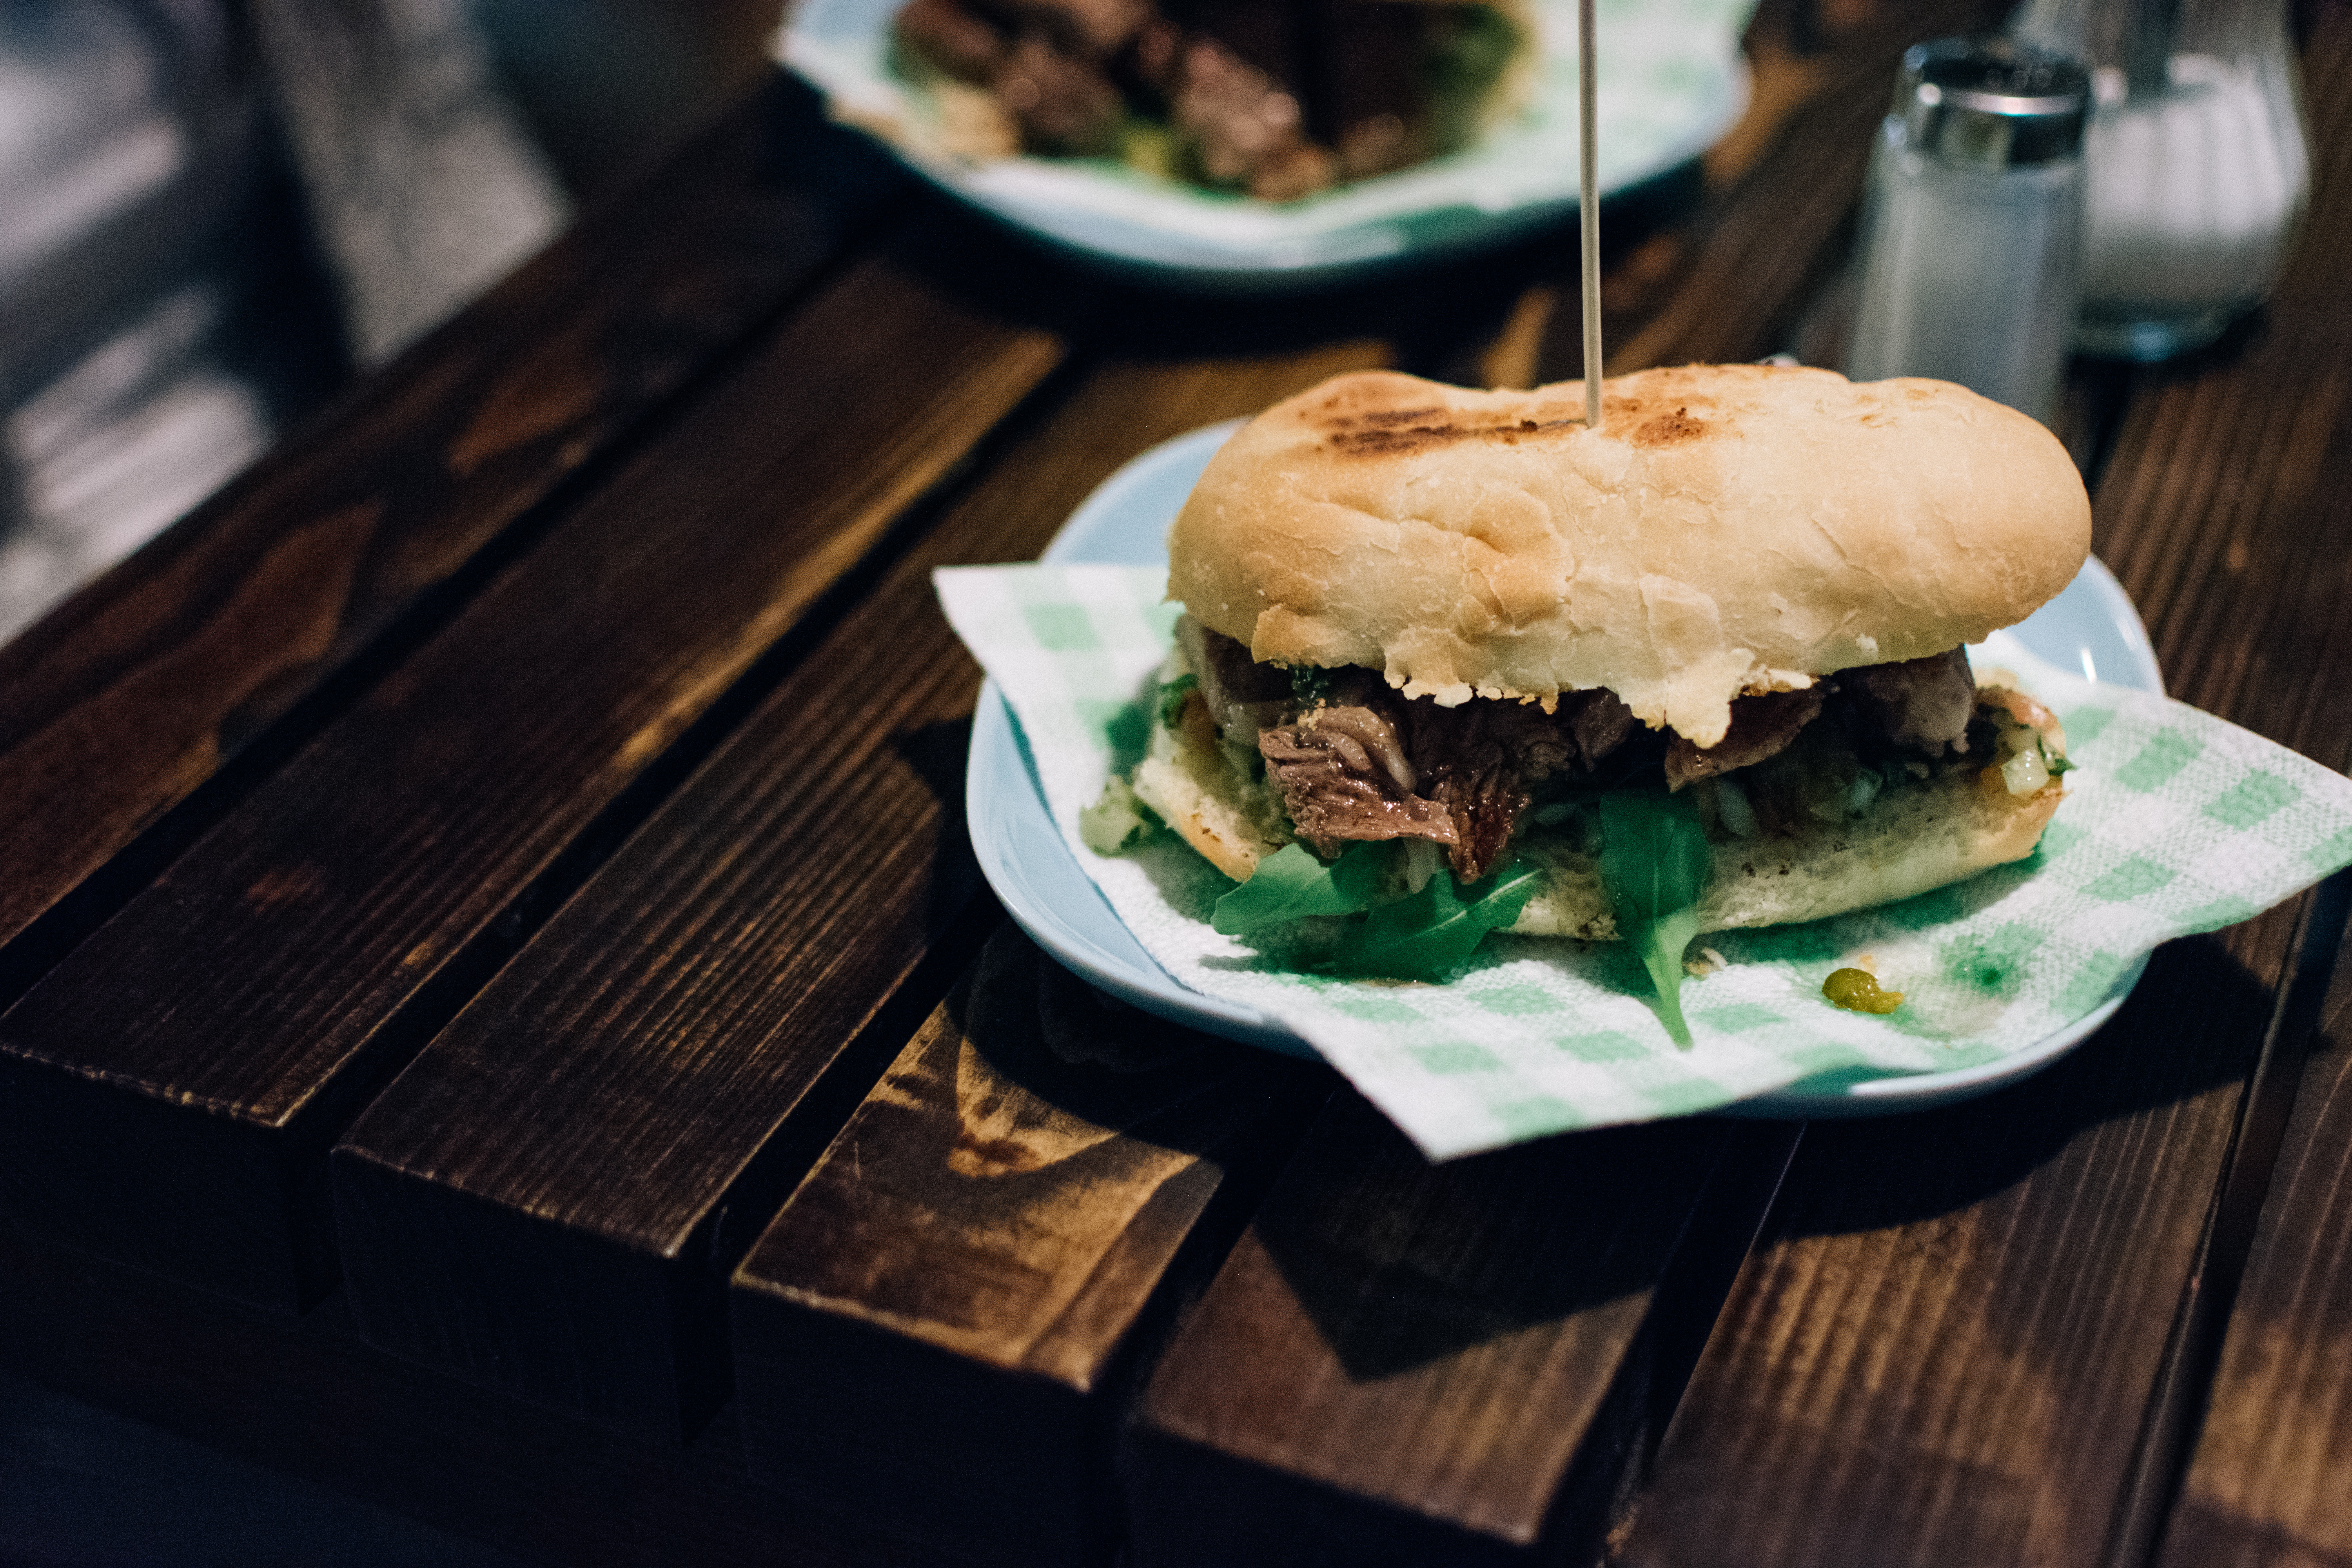
dish, food, cuisine, hamburger, ingredient, Rou jia mo, breakfast sandwich, slider, cemita, blt, comfort food, pulled pork, finger food, produce, meat, sandwich, veggie burger, american food, baked goods, bun, fast food, brunch, appetizer, Burger king premium burgers, buffalo burger, mediterranean food, banh mi